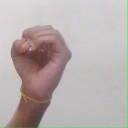
अक्षर: ऊ